Natural gas

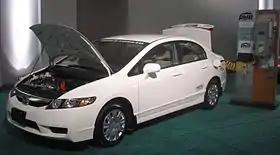
Honda Civic GX, a natural gas-powered automobile sold in North America from 1998 to 2015

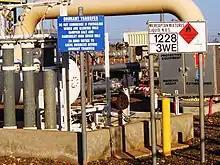
A pipeline odorant injection station

CNG is a cleaner and also cheaper alternative to other automobile fuels such as gasoline (petrol). By the end of 2014, there were over 20 million natural gas vehicles worldwide, led by Iran (3.5 million), China (3.3 million), Pakistan (2.8 million), Argentina (2.5 million), India (1.8 million), and Brazil (1.8 million). The energy efficiency is generally equal to that of gasoline engines, but lower compared with modern diesel engines. Gasoline/petrol vehicles converted to run on natural gas suffer because of the low compression ratio of their engines, resulting in a cropping of delivered power while running on natural gas (10–15%). CNG-specific engines, however, use a higher compression ratio due to this fuel's higher octane number of 120–130.